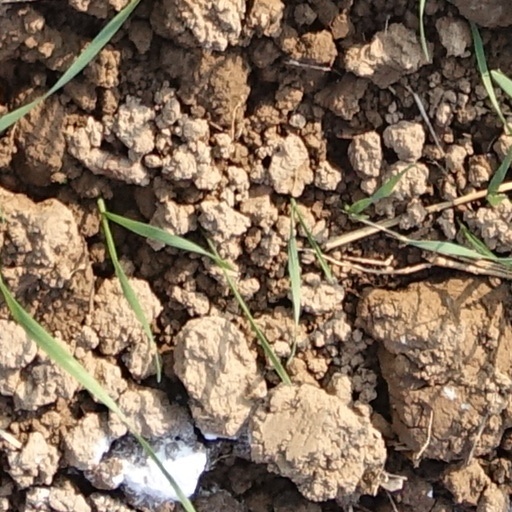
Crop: wheat